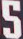
Number: 5